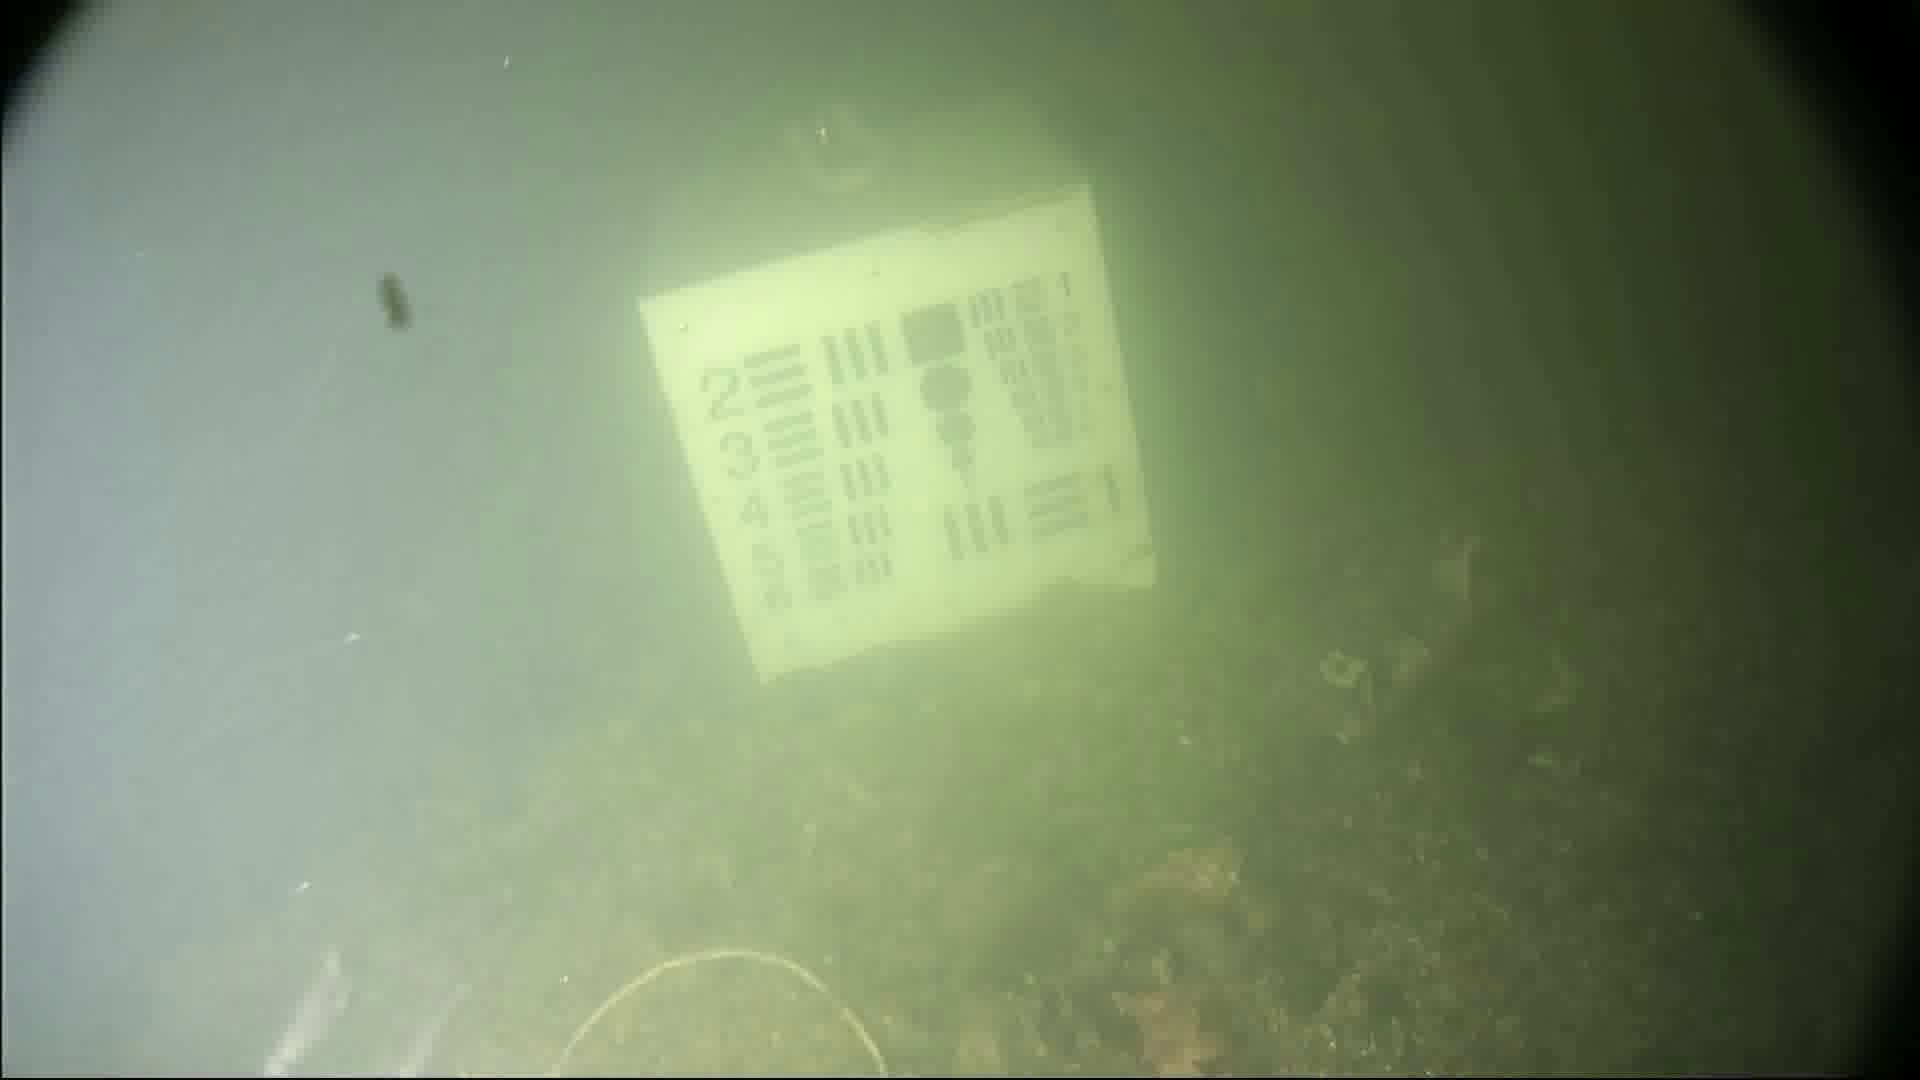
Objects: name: small_fish